Thomas M. King

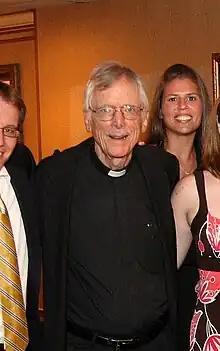

Thomas Mulvihill King, S.J. (May 9, 1929 in Pittsburgh, Pennsylvania – June 23, 2009 in Washington, D.C.) was a professor of theology at Georgetown University. King entered the Society of Jesus in 1951 after completing undergraduate studies in English at the University of Pittsburgh. As a Jesuit, he undertook further studies at Fordham University and Woodstock College and was ordained a Roman Catholic priest in 1964. After completing a doctorate in theology at the University of Strasbourg in 1968, King began teaching at Georgetown. A member of the American Teilhard Association, he has written or edited several books on Pierre Teilhard de Chardin, including "Teilhard's Mysticism of Knowing" (1981), "Teilhard and the Unity of Knowledge" (1983) "Teilhard de Chardin" (1988), "The Letters of Teilhard de Chardin and Lucile Swan" (1993) and "Teilhard's Mass" (2005). His other works include "Sartre and the Sacred" (1974), "Enchantments: Religion and the Power of the Word" (1989), "Merton: Mystic at the Center of America" (1992) and "Jung's Four and Some Philosophers" (1999). He also wrote the introduction for a new 2004 translation by Sion Cowell of Teilhard's "The Divine Milieu."